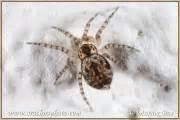
spider